SpongeBob SquarePants season 1

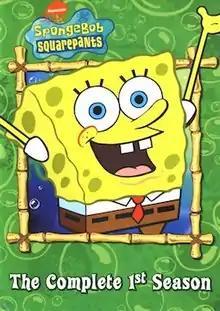
DVD cover

The first season of the American animated television series "SpongeBob SquarePants", created by former marine biologist and animator Stephen Hillenburg, aired on Nickelodeon from May 1, 1999, to March 3, 2001, and consists of 20 half-hour episodes. The series chronicles the exploits and adventures of the title character and his various friends in the fictional underwater city of Bikini Bottom. The show features the voices of Tom Kenny, Bill Fagerbakke, Rodger Bumpass, Clancy Brown, Mr. Lawrence, Jill Talley, Carolyn Lawrence, Mary Jo Catlett, and Lori Alan. Among the first guest stars to appear on the show were Ernest Borgnine and Tim Conway voicing the superhero characters of Mermaid Man and Barnacle Boy, respectively.